Savo Milošević

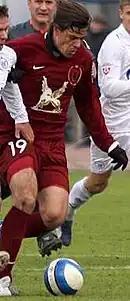
Milošević in action for Rubin Kazan in 2008

In mid-July 2004, aged 30, Milošević signed a three-year contract with another Spanish top flight club, Osasuna. In his second season with the Navarrese, he scored 11 goals in 32 games to help the team qualify for the Champions League. Though Milošević failed to score in ten appearances in the subsequent UEFA Cup semi-final run, he did provide two assists in a 3–0 away win against Bayer Leverkusen in the first leg of the quarter-final (which Osasuna won 4–0 on aggregate).